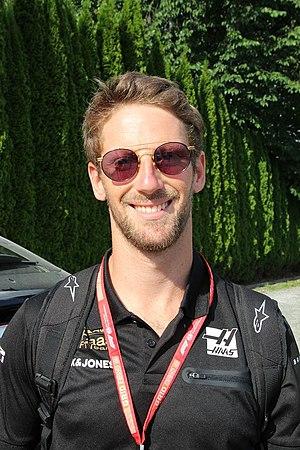
Romain Grosjean, né le 17 avril 1986 à Genève, est un pilote automobile français. Avec plus d'une centaine de Grands Prix de Formule 1 depuis 2009, il compte dix podiums, acquis entre 2012 et 2015 pour Lotus F1 Team.